National Archives Building

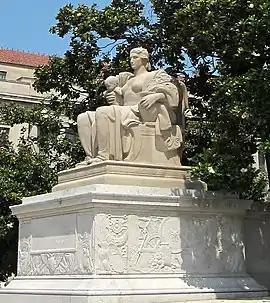
"Heritage" by James Earle Fraser

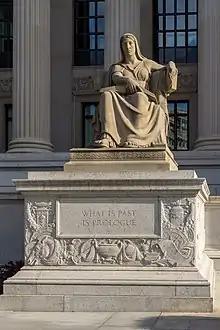
"Future" by Robert Aiken

Constructing the National Archives was a monumental task. Not only was the building the most ornate structure on the Federal Triangle, but it also called for installation of specialized air-handling systems and filters, reinforced flooring, and thousands of feet of shelving to meet the building's archival storage requirements. The building's exterior took more than 4 years to finish and required a host of workers ranging from sculptors and model makers to air-conditioning contractors and structural-steel workers.